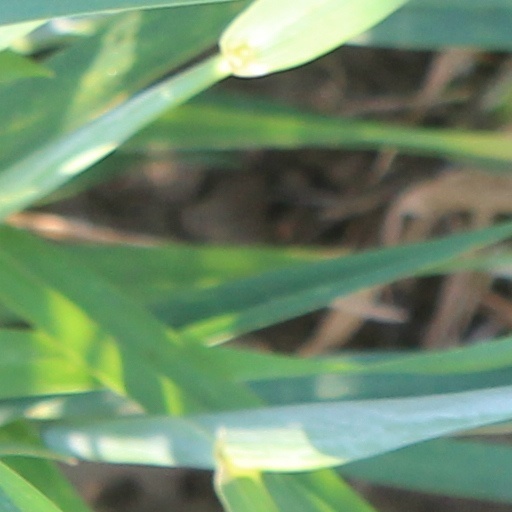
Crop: wheat